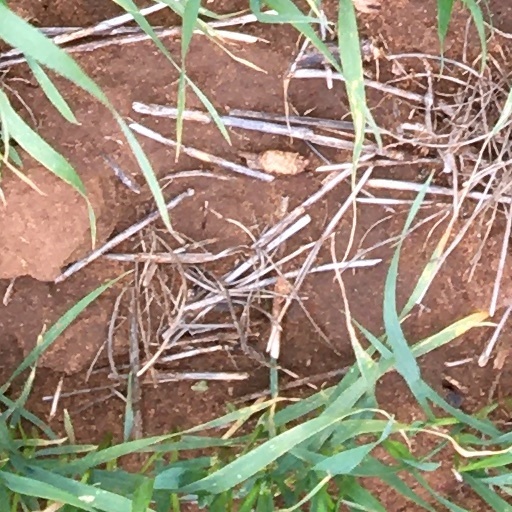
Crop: wheat